Schools of Islamic theology

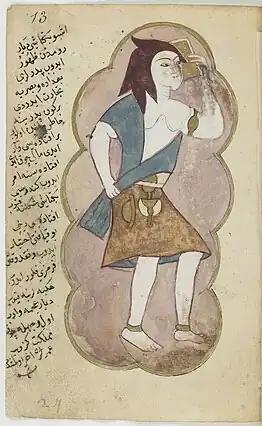
The founder of the Bektashiyyah sufi order, Hacı Bektaş-ı Veli "(Ḥājjī Baktāsh Walī)"

Sunni Muslims are the largest denomination of Islam and are known as 'Ahl as-Sunnah wa’l-Jamā‘h' or simply as 'Ahl as-Sunnah'. The word Sunni comes from the word Sunnah, which means the teachings and actions or examples of the Islamic prophet Muhammad. Therefore, the term "Sunni" refers to those who follow or maintain the Sunnah of Muhammad.